NA49 experiment

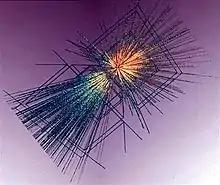
The image shows a bunch of hadrons emerging from the collision by breaking apart the ions. One of such collisions will eventually lead to the production of quark-gluon plasma.

The NA49 experiment ("North Area experiment 49") was a particle physics experiment that investigated the properties of quark–gluon plasma. The experiment's synonym was Ions/TPC-Hadrons. It took place in the North Area of the Super Proton Synchrotron (SPS) at CERN from 1991-2002.